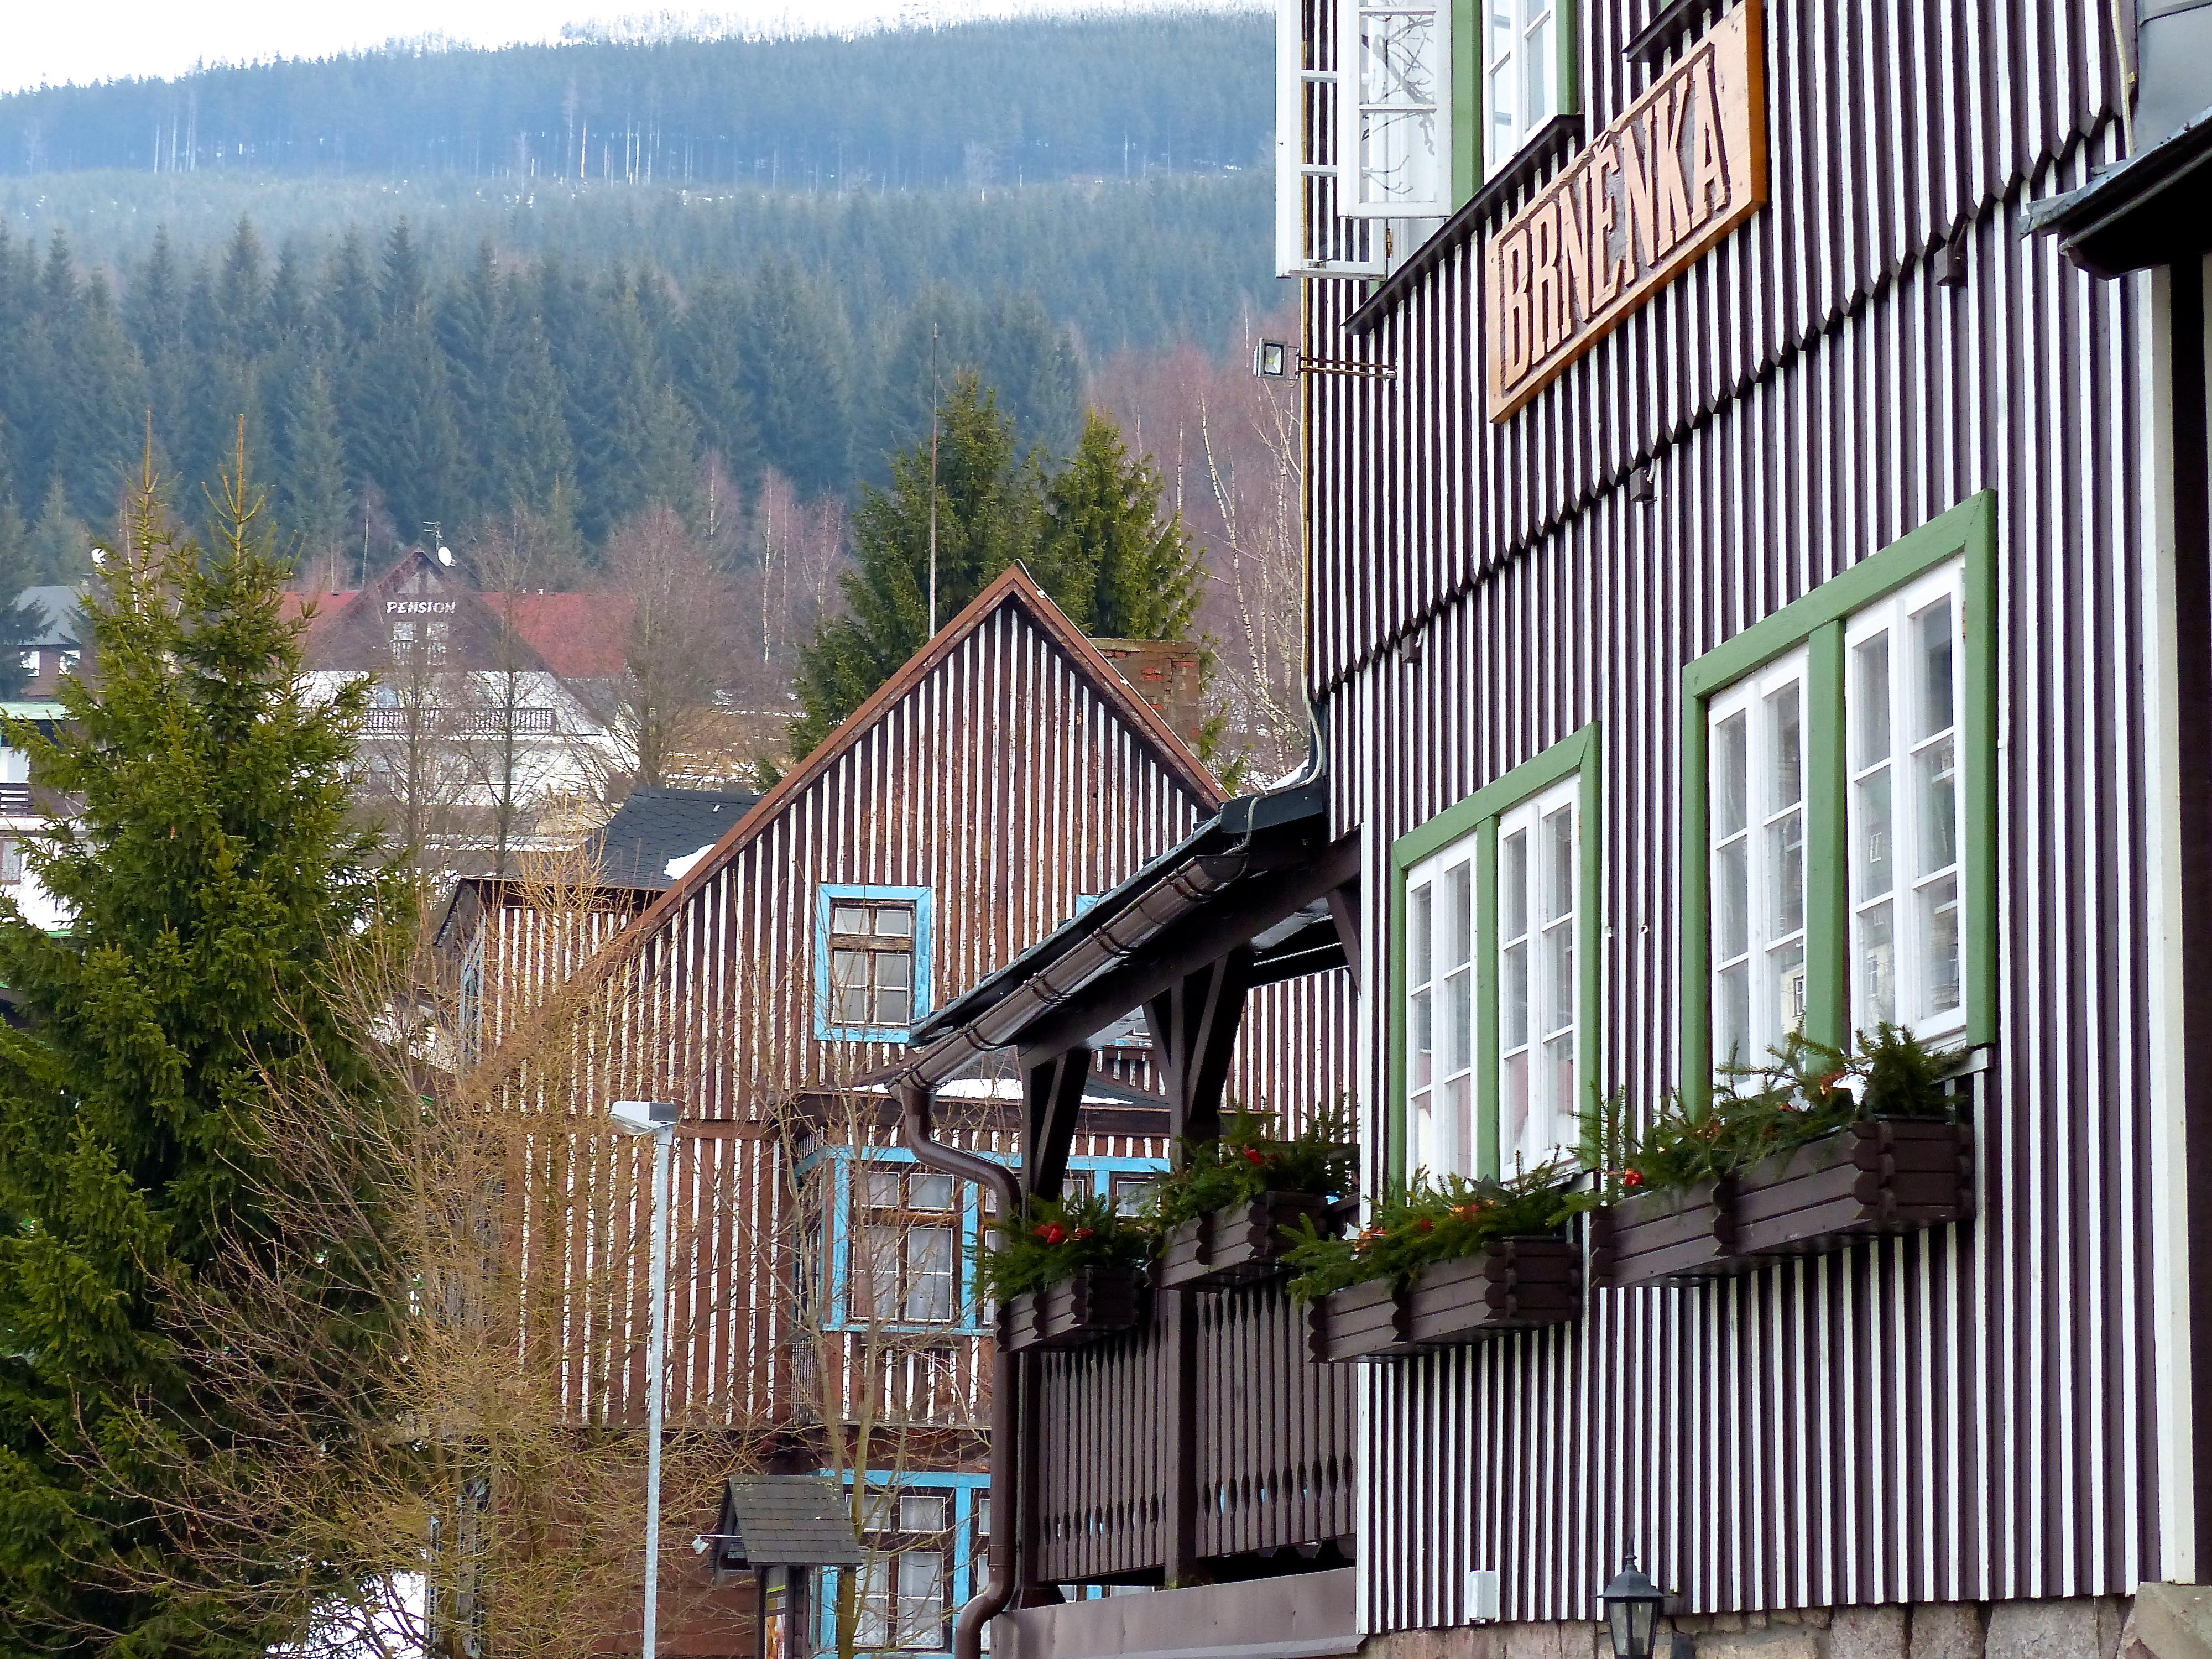
winter, countryside, house, home, wall, travel, village, europe, cottage, holiday, facade, property, hotel, resort, ski, estate, pension, chalet, czech, traditional, spindleruvmlyn, siding, neighbourhood, real estate, residential area, outdoor structure